Ruy de Queiroz

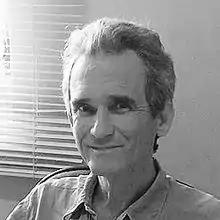
Ruy de Queiroz

Ruy J. Guerra B. de Queiroz (born January 11, 1958, in Recife) is an associate professor at Universidade Federal de Pernambuco and holds significant works in the research fields of Mathematical logic, proof theory, foundations of mathematics and philosophy of mathematics. He is the founder of the Workshop on Logic, Language, Information and Computation (WoLLIC), which has been organised annually since 1994, typically in June or July.